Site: brandenburg
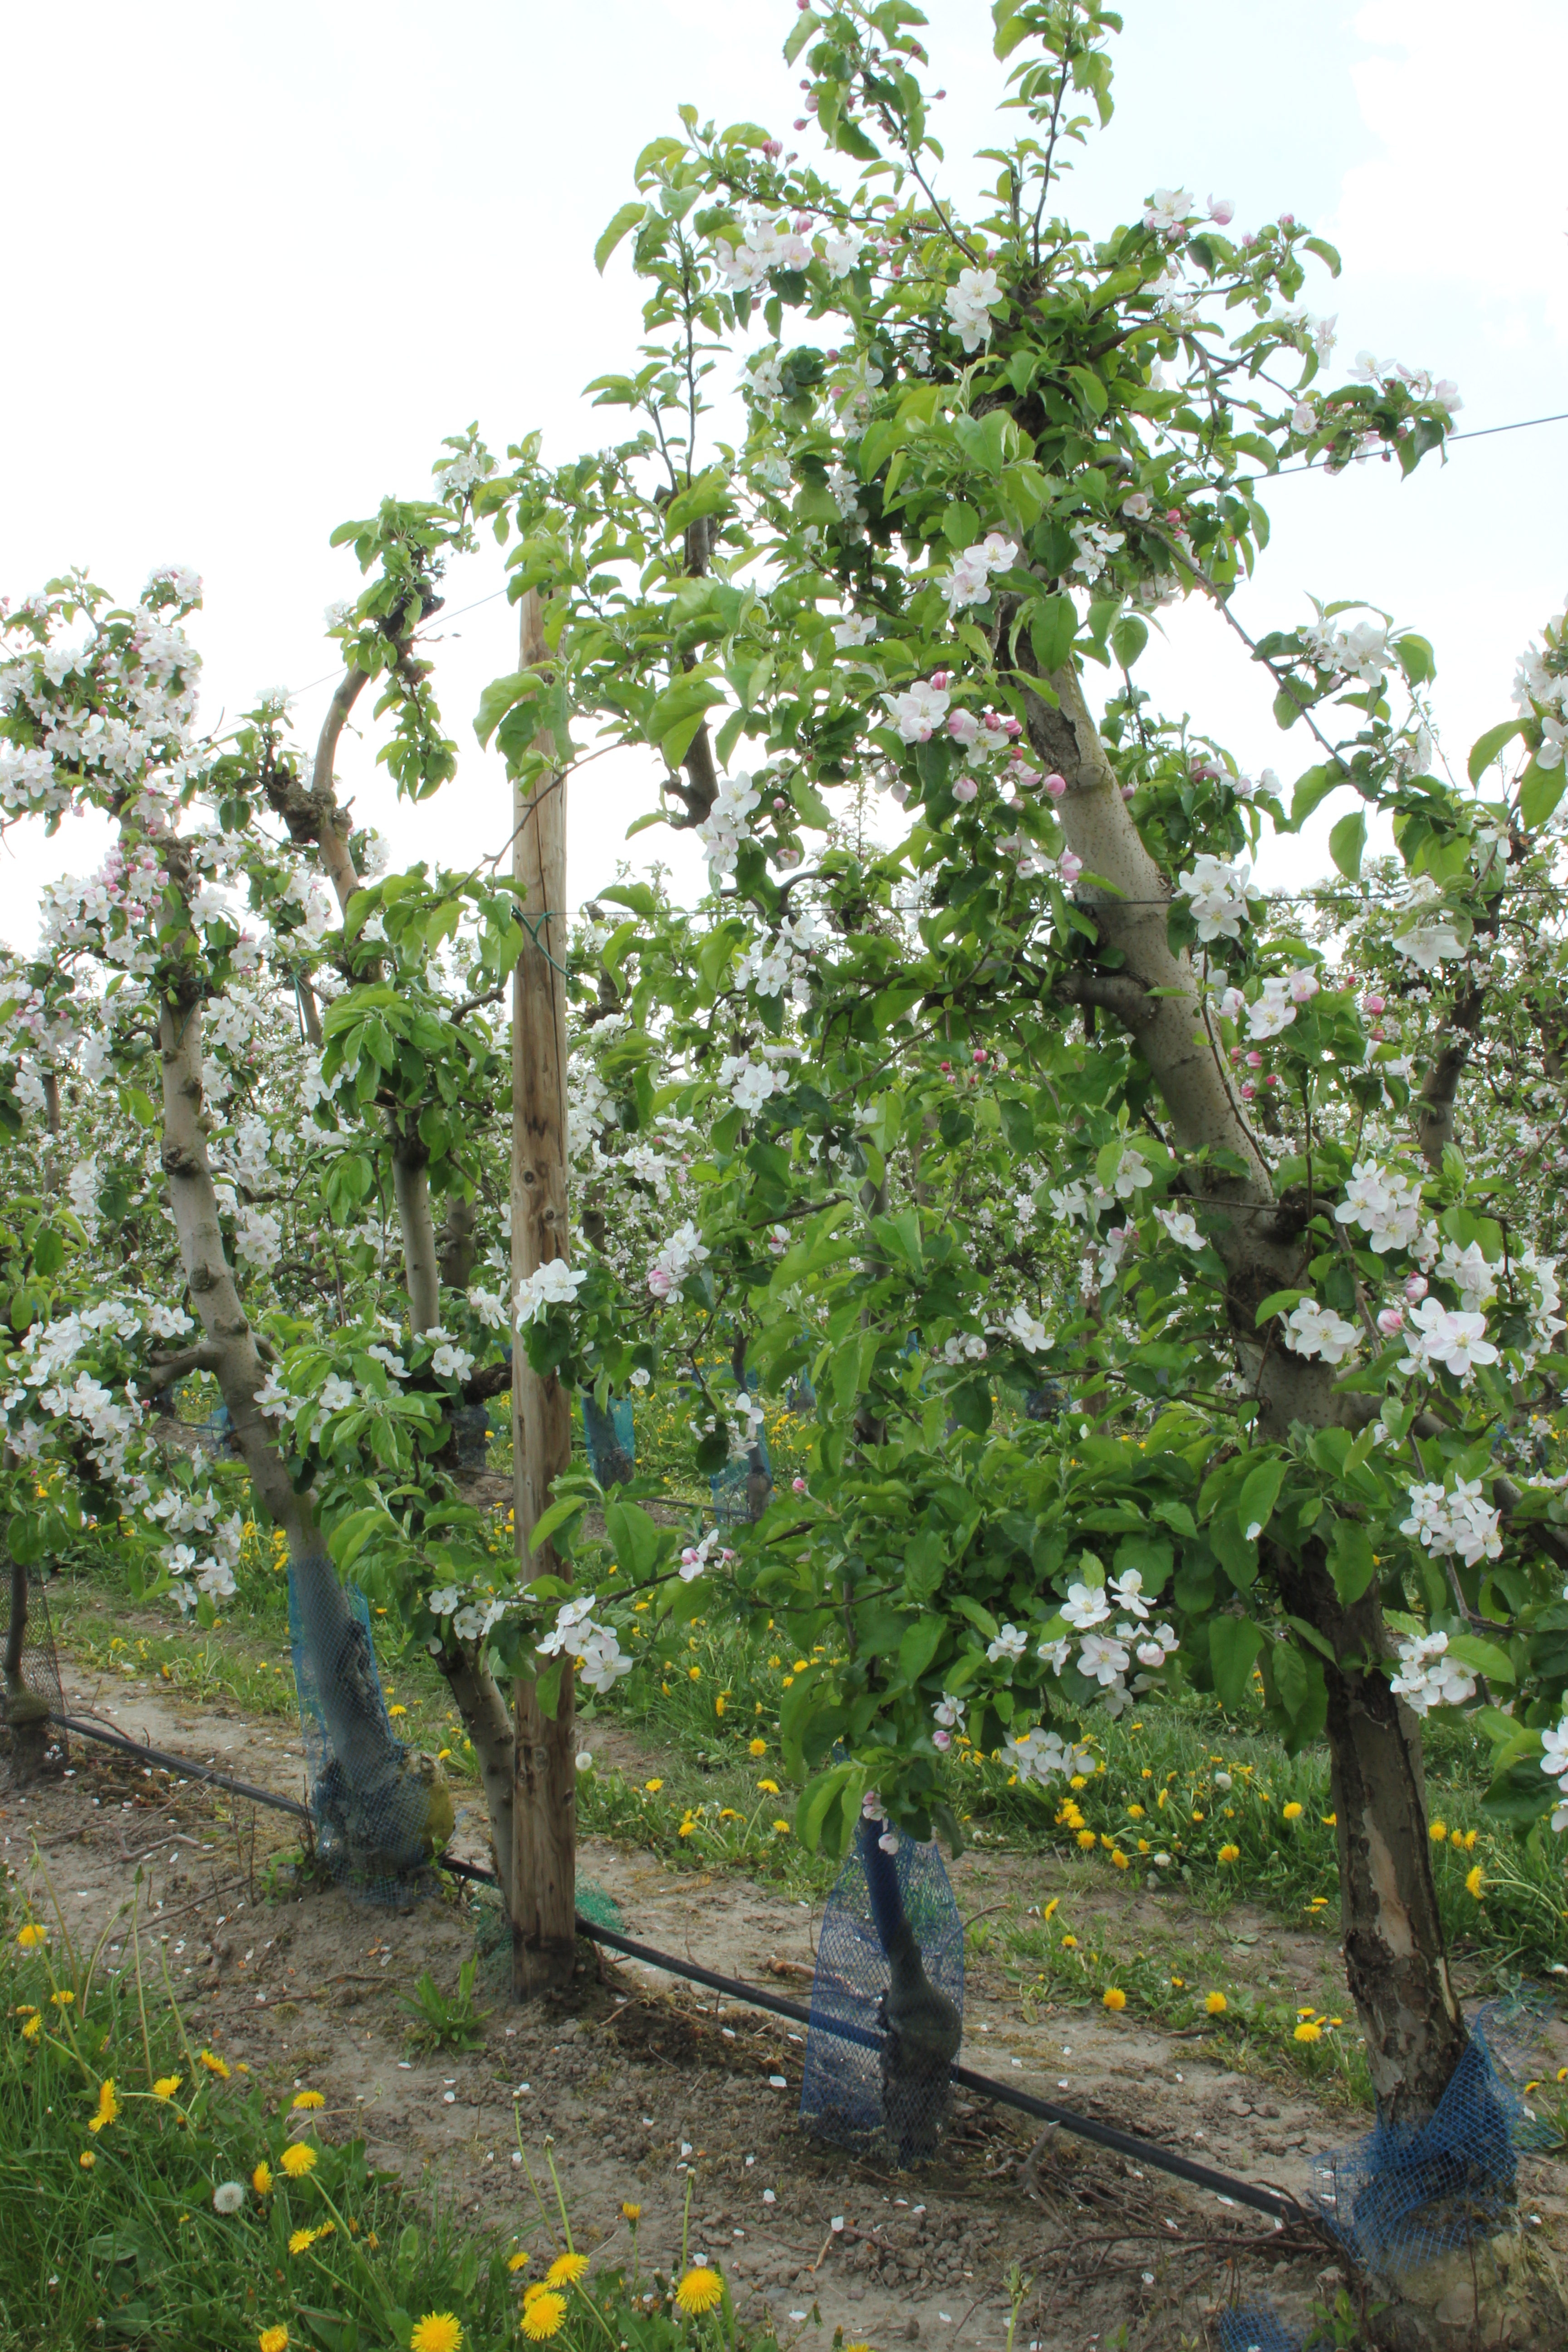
Growth stage (BBCH 65): Flowering